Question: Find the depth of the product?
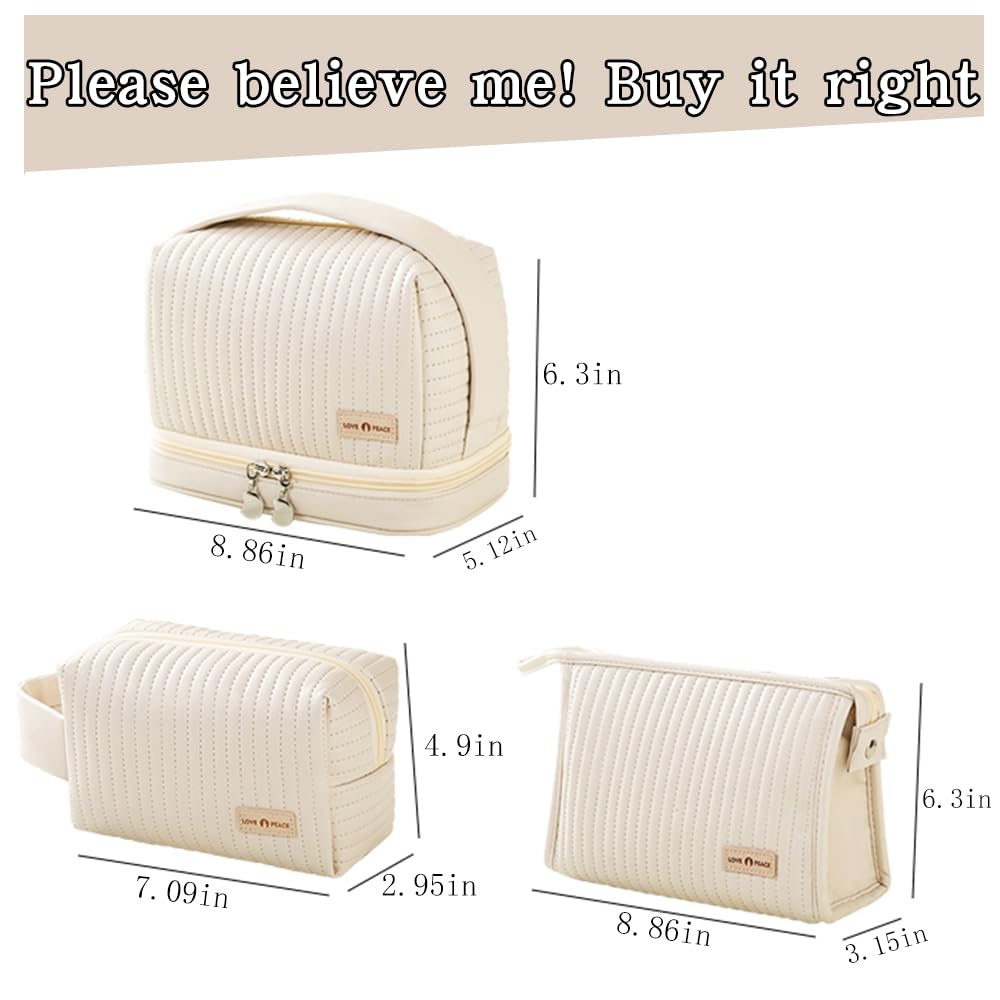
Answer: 8.86 inch